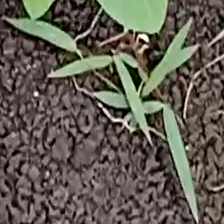
Weed species: Digitaria_SP_(Digitaria Sanguinalis )